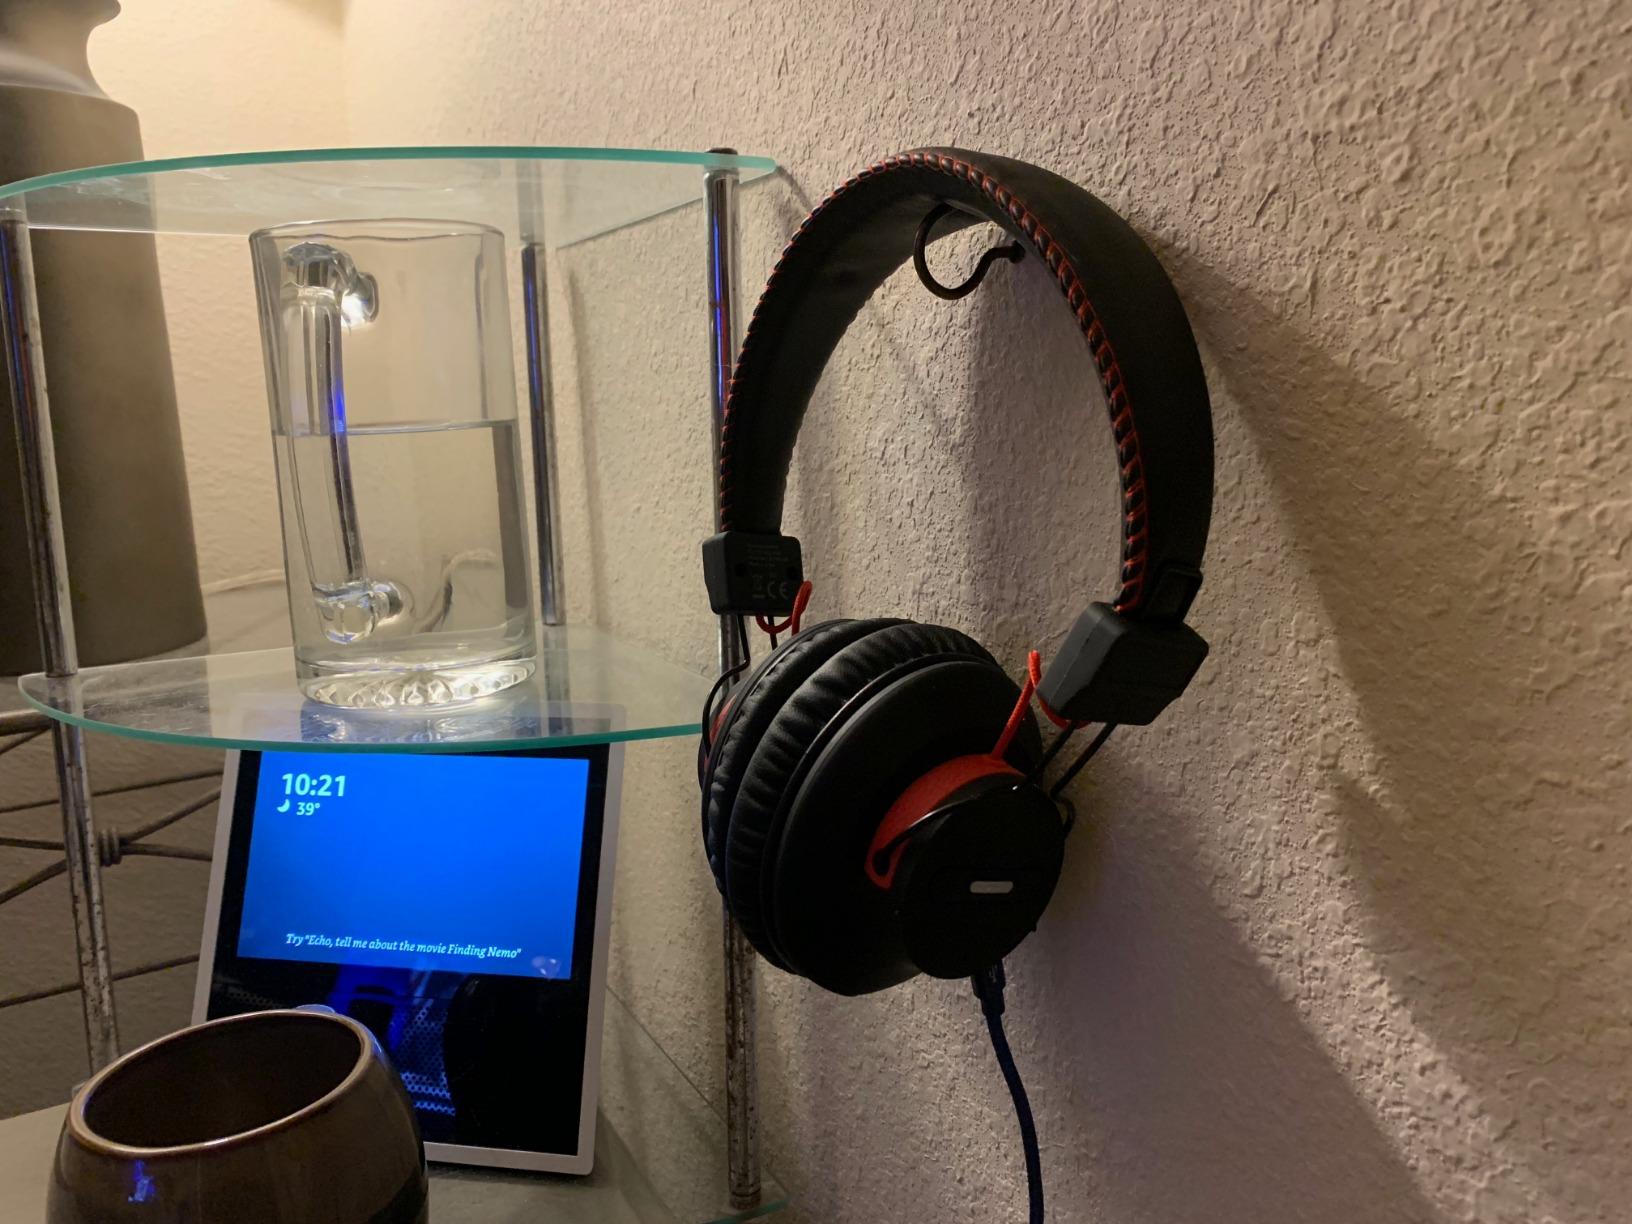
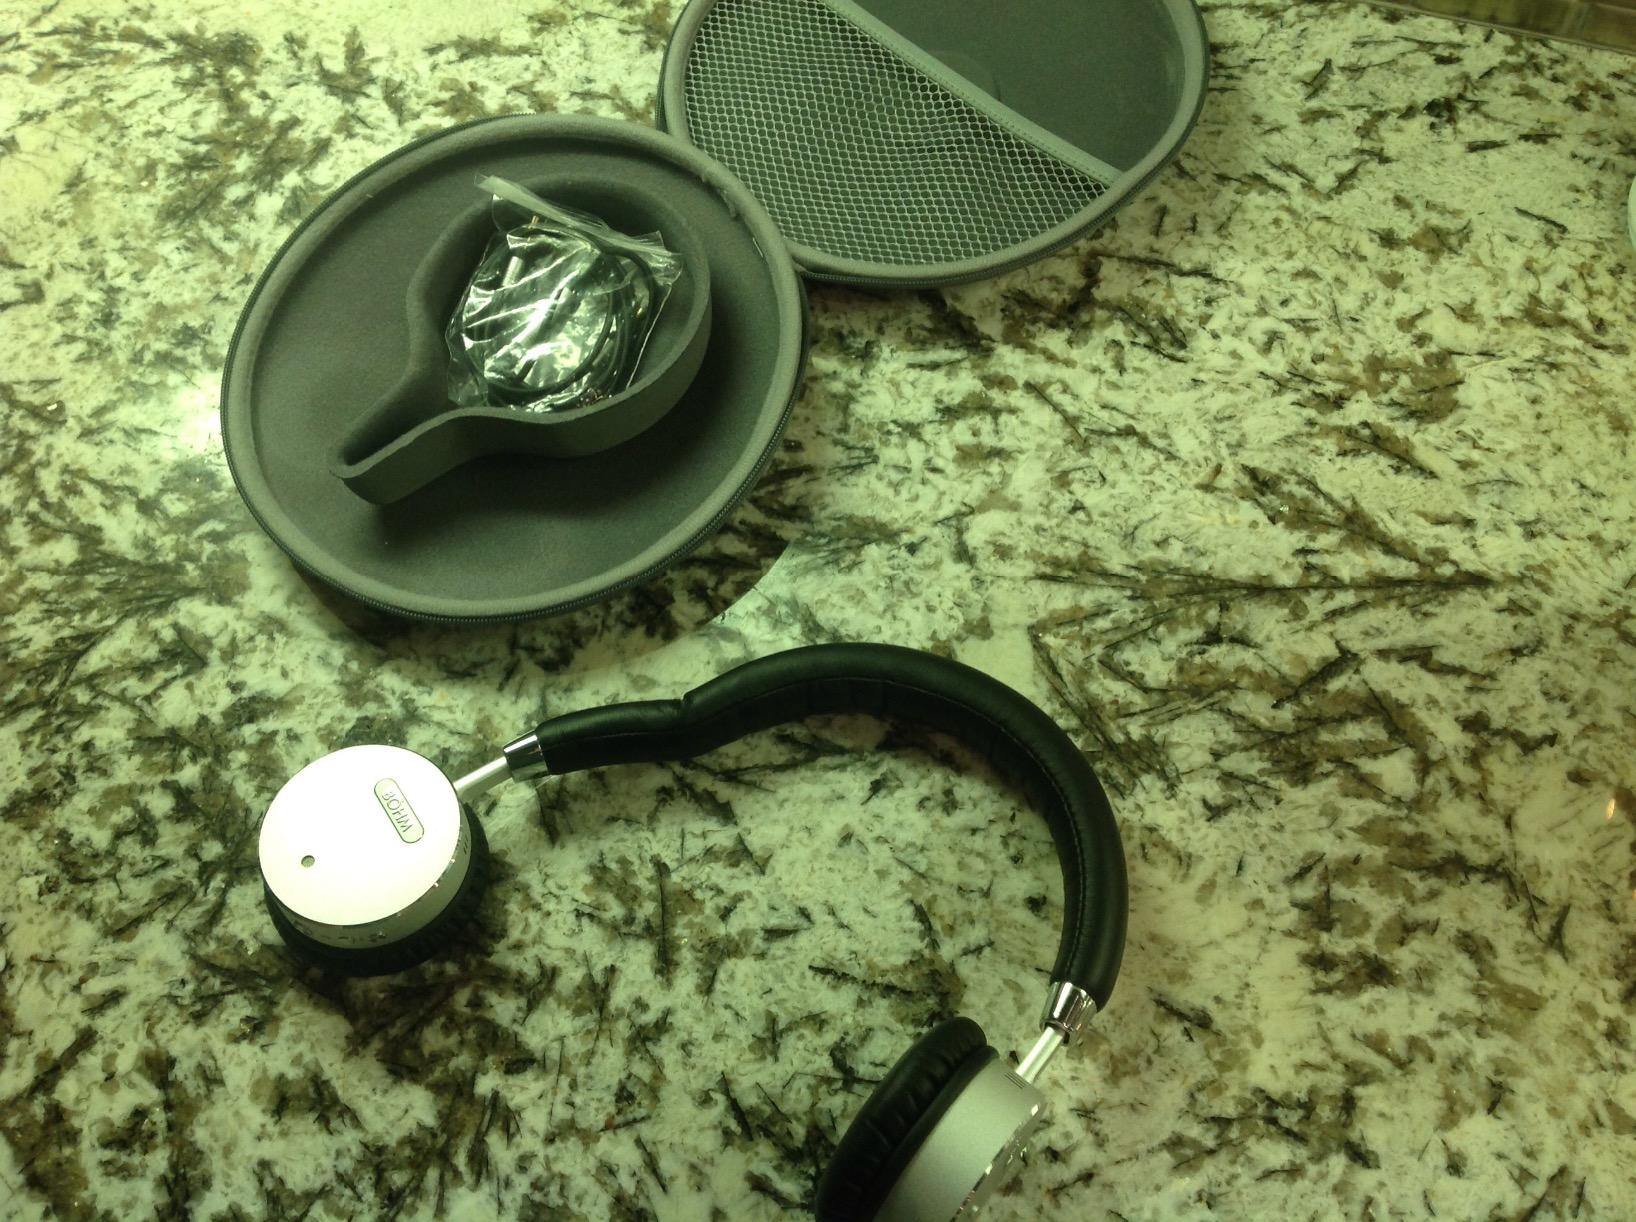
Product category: headphones
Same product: no